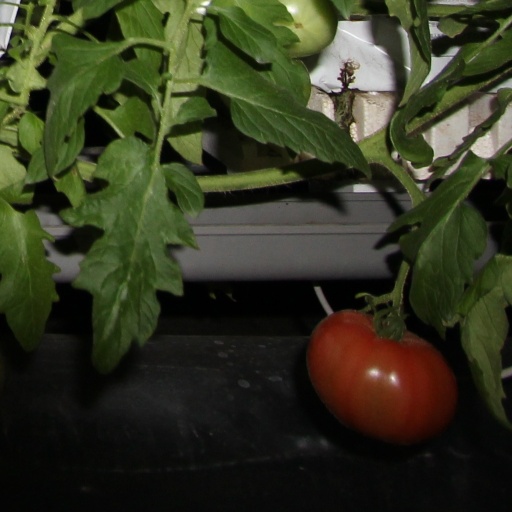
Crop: tomato